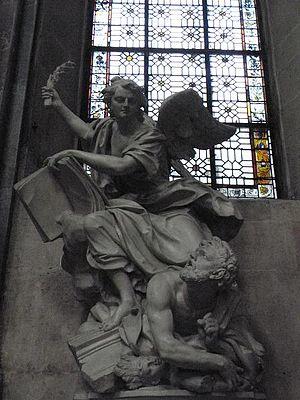
La Religion foudroyant l'Idolâtrie par Jean-Joseph Vinache (église St-Paul St-Louis de Paris)
Jean-Joseph Vinache, est un sculpteur français de la première moitié du XVIIIᵉ siècle.